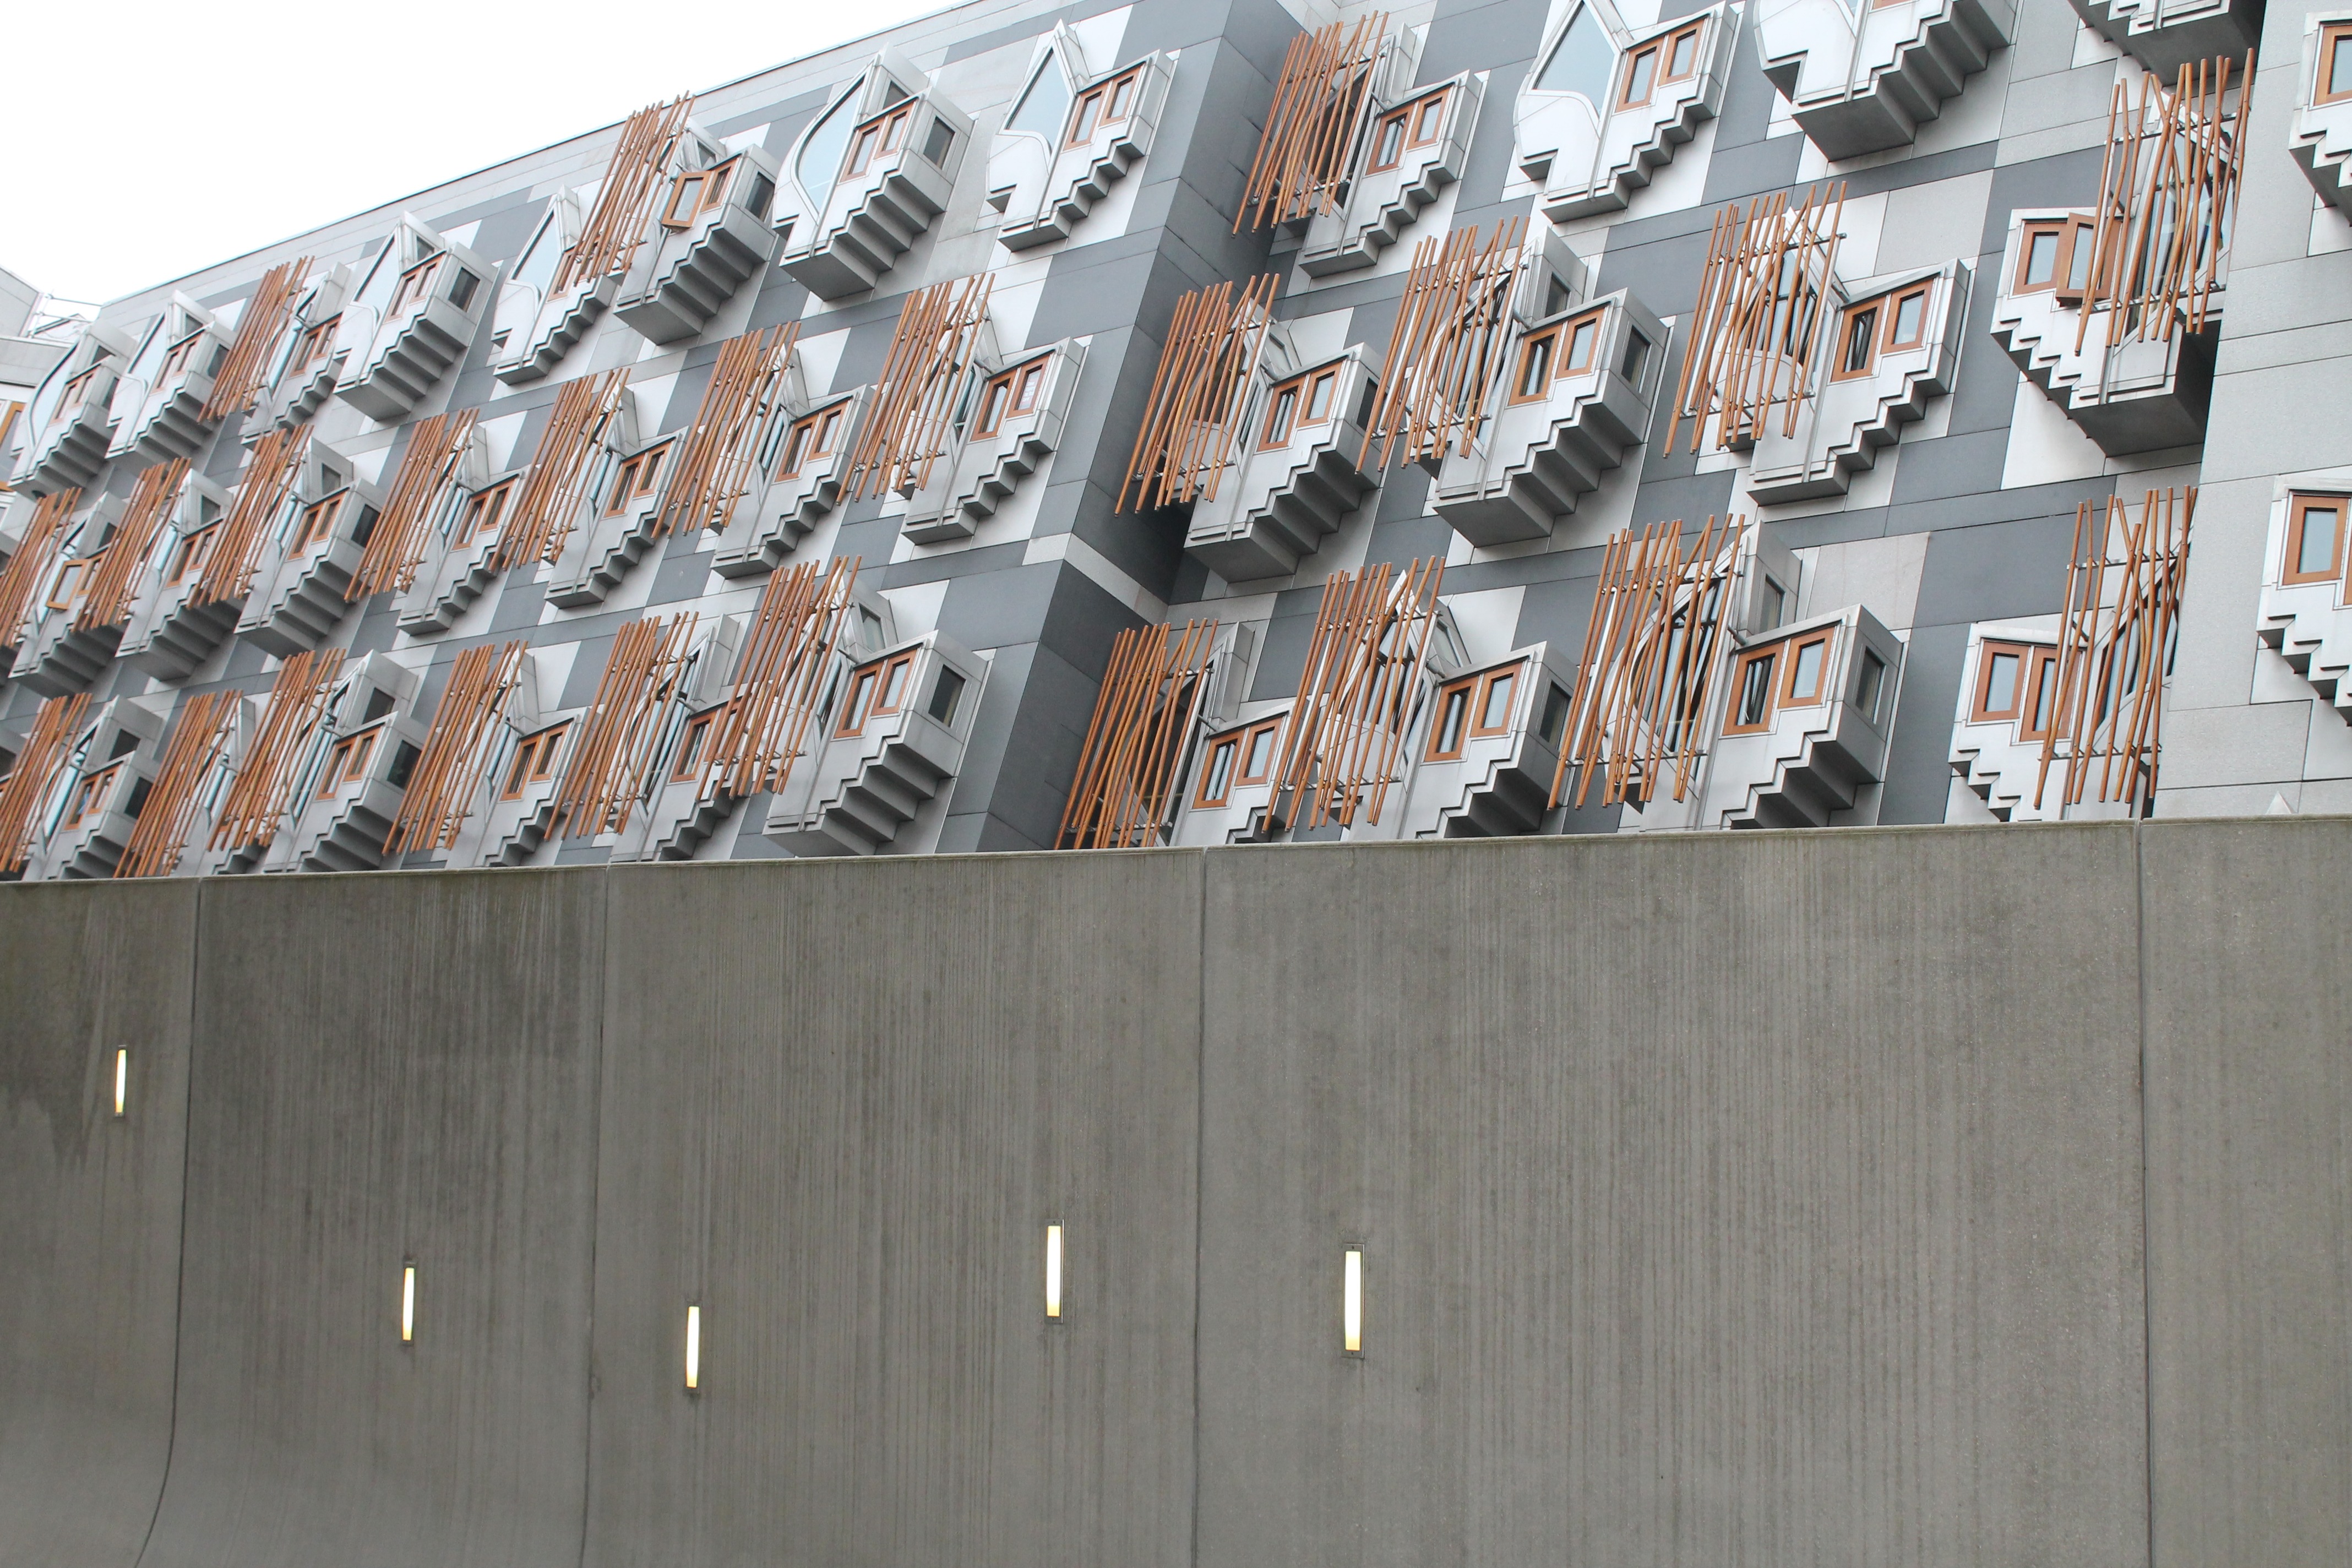
architecture, wood, window, building, home, wall, facade, interior design, concrete wall, art, parliament, design, mural, scotland, edinburgh, window covering